Flatback sea turtle

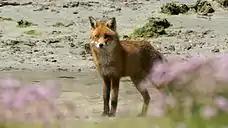
A fox, which is a terrestrial predator of the flatback sea turtle.

The flatback sea turtle is preyed upon by both terrestrial and aquatic organisms. The terrestrial predators it must face are dingos, invasive red foxes, feral dogs, and feral pigs. Known predators of adults of this species are sharks and saltwater crocodiles. The hatchlings also face predation from crabs, sea birds, and juvenile saltwater crocodiles on their journey to the waters. Once in the water, the hatchlings can be preyed upon by big fish and even sharks. Due to their large size when they are born and their strong swimming skills, the likelihood of capture is lowered.